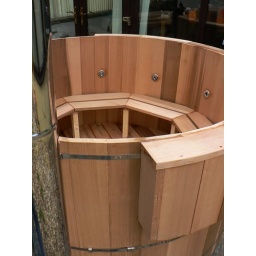
A close up of a wooden hot tub built by Rustic Tubs, showing the outside of the jets hidden by boxing.